All Souls Day (film)

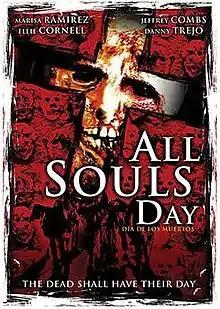
Anchor Bay Entertainment DVD Cover

All Souls Day, or All Souls Day: Dia de los Muertos, is a 2005 American zombie film written by Mark A. Altman and directed by Jeremy Kasten. It premiered at the 2005 Slamdance Film Festival, and the Sci Fi Channel played it on June 11, 2005. There is also an uncut version on DVD.